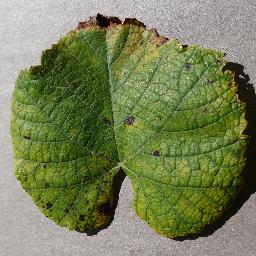
Label: Grape___Leaf_blight_(Isariopsis_Leaf_Spot)